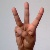
The image shows a hand gesture representing the letter 'W' in Indian Sign Language.